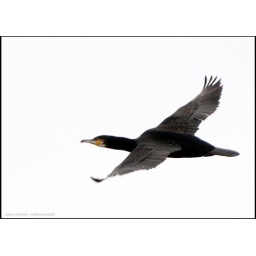
bird in black 4